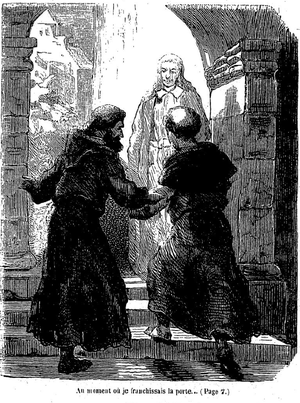
Illustrations de Tony Johannot et Maurice Sand pour le roman ""Spiridion"" de George Sand, dans sa réédition incluse dans les ""Œuvres illustrées de George Sand"" parues à Paris chez Hetzel, volume 9, 1856. Illustration figurant en page 9. (Attention
Spiridion est un roman de l'écrivaine française George Sand paru en 1838-1839 dans la Revue des deux mondes puis repris en volume en 1839. Une version en partie réécrite paraît en 1842 et est généralement retenue par les rééditions ultérieures. Spiridion est habituellement rangé parmi les romans dits « philosophiques » de George Sand. Relatant l'histoire d'une hérésie secrète dans un monastère italien au XVIIIᵉ siècle, détaillant les interrogations spirituelles de plusieurs moines en les mêlant à une part de mystère et de fantastique, il met en œuvre une réflexion sur la religion et la notion d'hérésie.